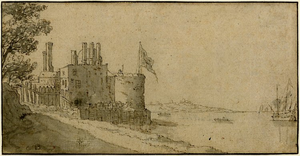
Cornelis Bol IV ou Boel, né le 15 juillet 1589 et mort le 23 octobre 1666, est un peintre et aquafortiste flamand, actif à Londres dans le milieu du XVIIᵉ siècle.